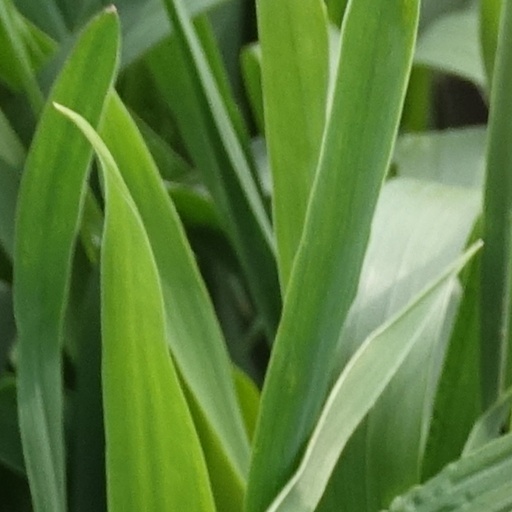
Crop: wheat